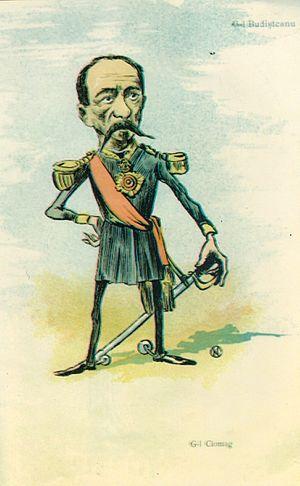
Nicolae S. Petrescu-Găină, né le 31 mars 1871 à Craiova et mort le 15 février 1931 à Bucarest, en Roumanie, est un caricaturiste roumain. Considéré comme un précurseur de la caricature roumaine, il a réalisé des dessins des hommes politiques de cette époque, des sculpteurs, des peintres et des grands intellectuels qui ont vécu au tournant du XXᵉ siècle.